Edison Illuminating Company

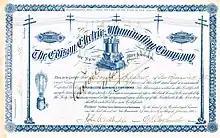
Share of the Edison Electric Illuminating Company of New Brunswick, issued 26. January 1886

In November 1882, the Edison Electric Illuminating Company of Shamokin, Pennsylvania was established. In 1883, it became only the second three-wire electrical station in the world. The first was Edison's plant in Sunbury, Pennsylvania, which opened on July 4, 1883. The opening ceremony was attended by Edison himself. Even today, Edison's presence is remembered throughout the town, with the Edison Hotel and a monument just outside Sunbury. On October 1, 1883, the Brockton Edison Electric Illuminating Company Power Station, another three-wire plant, opened in Brockton, Massachusetts and was capable of supplying about 1600 lamps. The Brockton station is listed in the National Register of Historic Places.